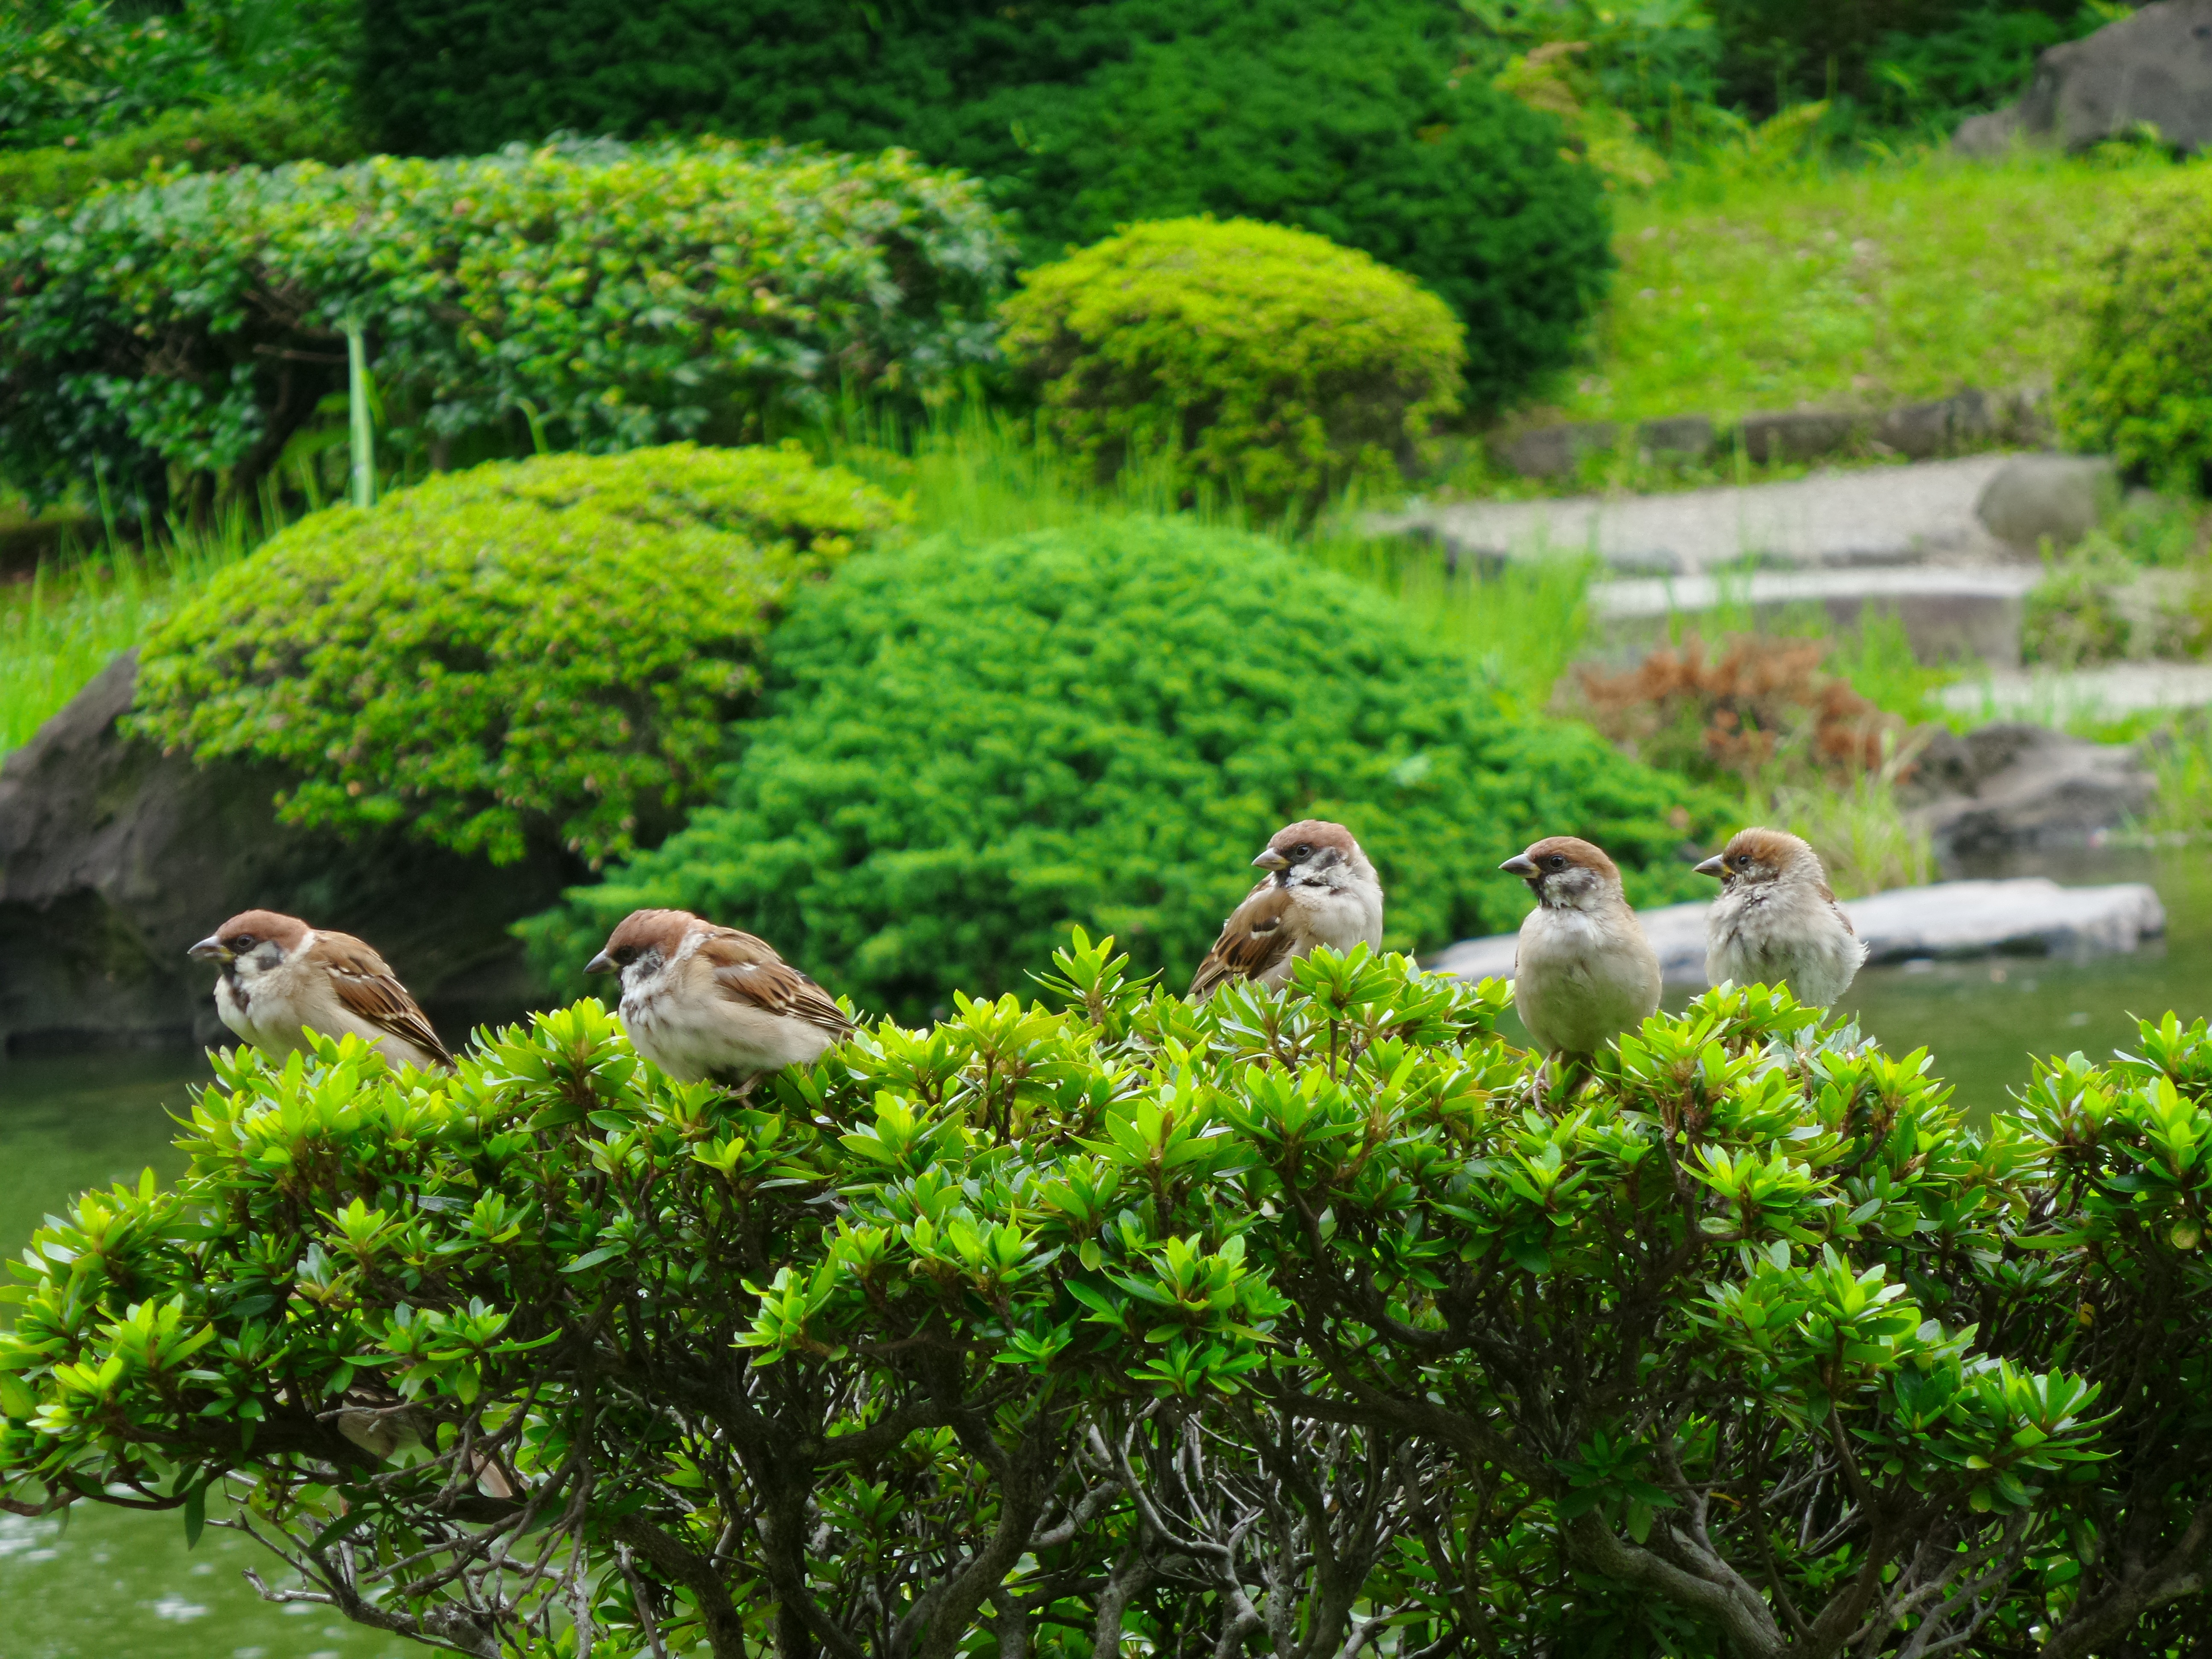
tree, plant, lawn, flower, moss, pond, stream, green, jungle, park, backyard, botany, garden, fauna, birds, vegetation, shrub, rainforest, botanical garden, woodland, yard, sparrows